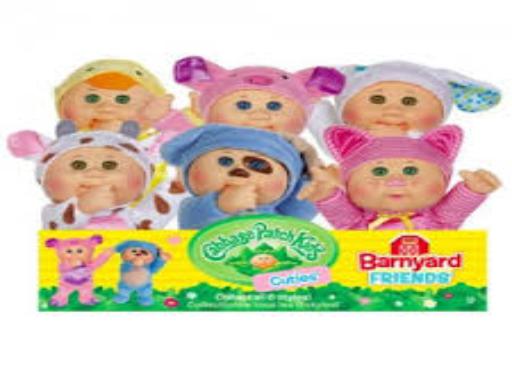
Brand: Cabbage Patch Kids
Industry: Leisure